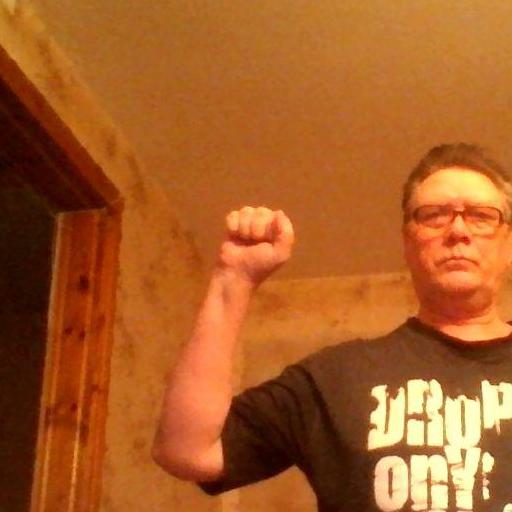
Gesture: fist